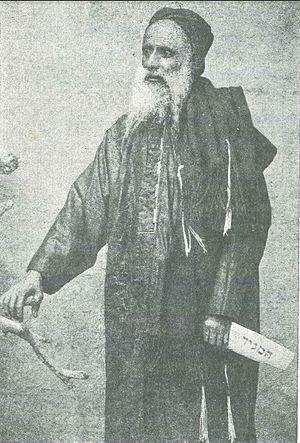
Les juifs arabes sont des juifs qui s'inscrivent dans l'espace linguistique et culturel arabe. Ils sont dans certains cas issus de populations autochtones établies avant la conquête arabo-musulmane dans les régions qui deviendront arabes par la suite, et leur présence y est alors bimillénaire, comme au Yémen, en Irak et en Égypte. Dans d'autres cas, ils descendent des juifs séfarades expulsés d'Espagne en 1492, qui se sont exilés en Afrique du Nord et dans d'autres parties de l'Empire ottoman. Ils ont coexisté et coexistent encore pour certains d'entre eux, avec des musulmans et des chrétiens arabes. Cependant la création de l'État d'Israël en 1948 et les différents conflits israélo-arabes conduisent à un exode massif des juifs des pays arabes et musulmans.
Hayyim Habshush appelé aussi Hayyim ibn Yahya Habshushou, ou Hayyim Hibshush est un juif yéménite de Sana'a, rabbin et auteur d'un récit de voyage, né en 1833, mort en 1899.